Otava (river)

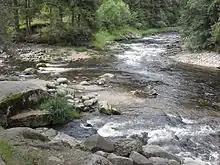
Confluence of the Vydra and Křemelná rivers, forming the Otava

From a water management point of view, the Otava and Vydra are two different rivers with separate numbering of river kilometres. The Otava itself is formed by the confluence of the Vydra and Křemelná in the territory of Hartmanice, and is long. In a broader point of view, the Otava (as Vydra) arises in the territory of Modrava in the Bohemian Forest at and flows to Zvíkovské Podhradí, where it enters the Vltava River at an elevation of . It is long, making it the 13th longest river in the country. Its drainage basin has an area of .